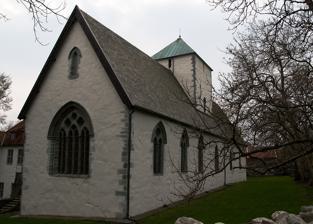
Building: Utstein Church
Country: Norway
Year built: 1280
Church in Rogaland, Norway Utstein Church Utstein klosterkyrkje View of the church 59°06′12″N 5°35′26″E / 59.10333°N 5.59066°E / 59.10333; 5.59066 Location Stavanger Municipality , Rogaland Country Norway Denomination Church of Norway Previous denomination Catholic Church Churchmanship Evangelical Lutheran History Status Parish church Dedication Saint Lawrence Architecture Functional status Inactive Architectural type Long church Groundbreaking 1263 Completed 1280 Closed 1899 Specifications Capacity 300 Materials Stone Administration Diocese Stavanger bispedømme Deanery Tungenes prosti Parish Mosterøy Norwegian Cultural Heritage Site Type Church Status Automatically protected ID 87030 Utstein Church ( Norwegian : Utstein klosterkyrkje ) is a historic parish church of the Church of Norway in the large Stavanger Municipality in Rogaland county, Norway . It is located on the grounds of the historic Utstein Abbey on the island of Klosterøy . It was historically the church for the Mosterøy parish which is part of the Tungenes prosti ( deanery ) in the Diocese of Stavanger . The medieval stone church was built in a long church design around the year 1280 using designs by an unknown architect . The church seats about 300 people. History The construction of the church began in 1263 and the stone church was completed in the year 1280. The church was built on the site of the Utstein Abbey and it was dedicated to Saint Lawrence . The church was given to the Augustinian order by Magnus Lagabøte . Both the nave and chancel are rectangular and of the same size, and between the two parts of the building there is a central tower. The church has gothic gate windows and in the ceilings there are cross-rib vaults. The soapstone baptismal font is from the 12th century, while the rest of the medieval furniture has been lost. Both the altarpiece , pulpit , and pews were made in Renaissance style around 1620, but the altarpiece was later modernized in the 18th century, with baroque framing. The monastery was looted and burned on two occasions during the first half of the 16th century. The church was used as a regular parish church until 1899 when it was taken out of regular use. Since then, the church has been a historic protected site that is only used as a church for special occasions. Media gallery See also List of churches in Rogaland References